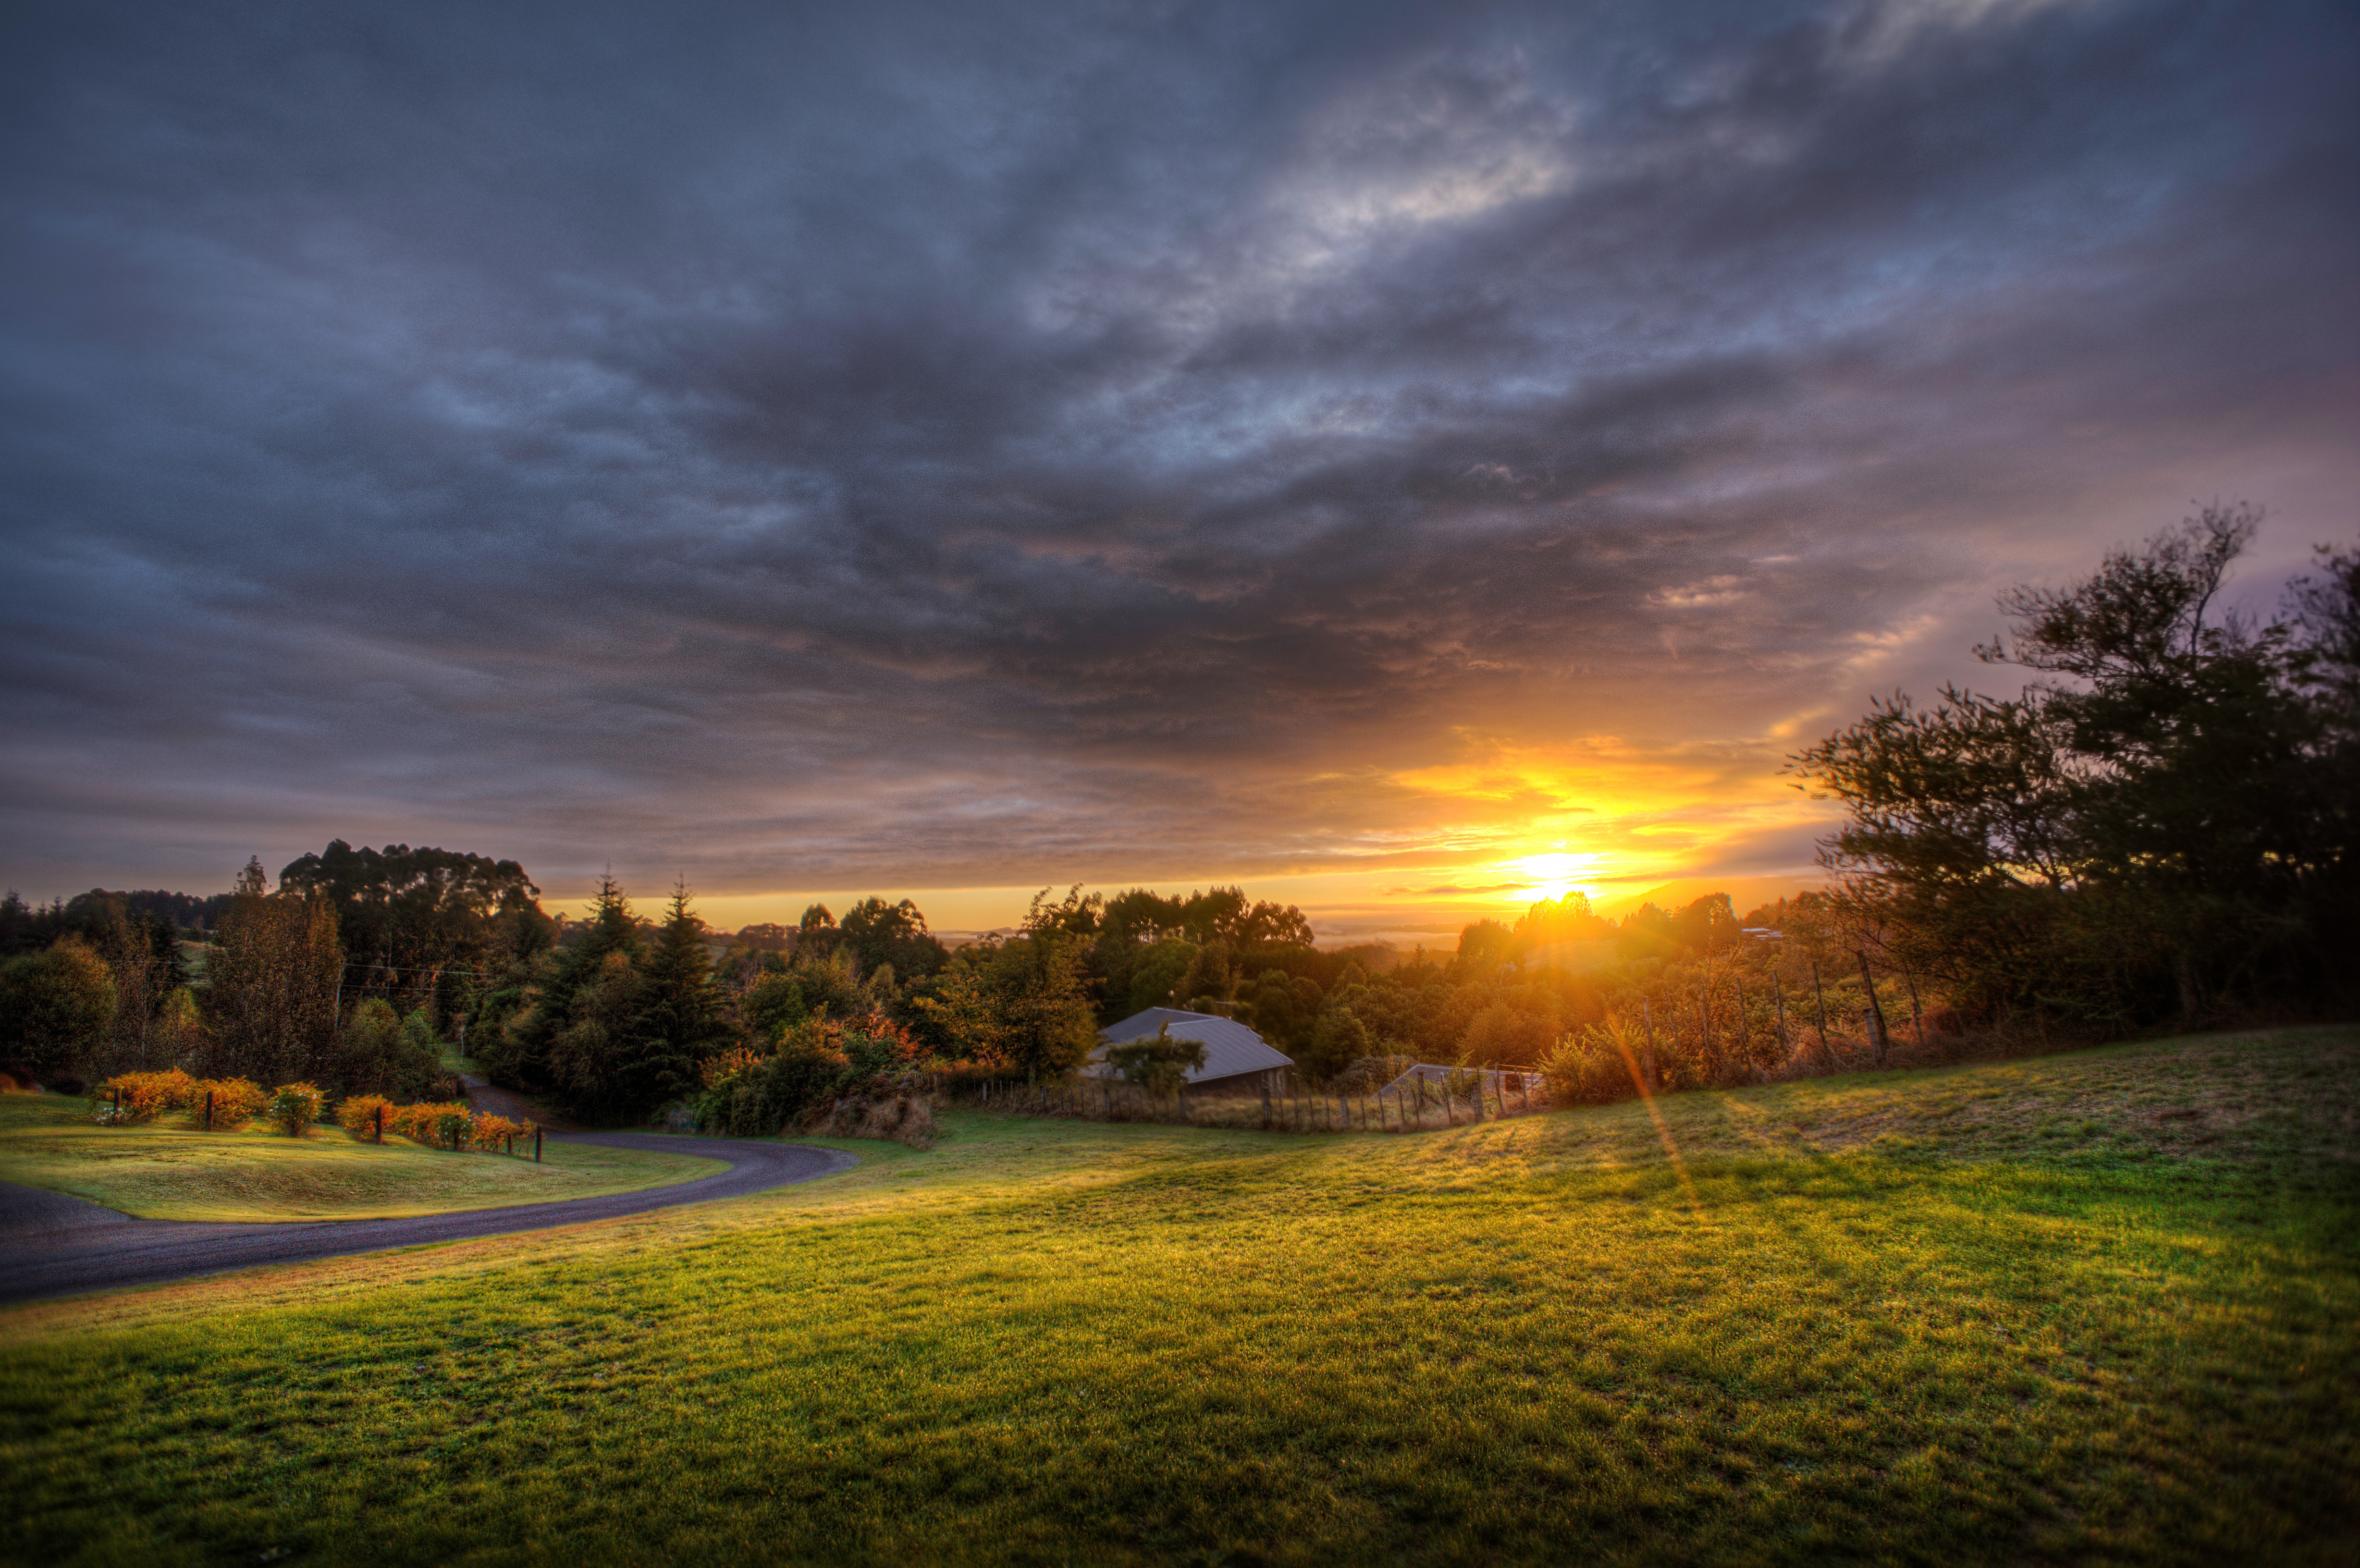
landscape, tree, nature, forest, grass, horizon, light, cloud, sky, sun, sunrise, sunset, field, farm, meadow, countryside, sunlight, morning, building, dawn, atmosphere, dark, dusk, evening, reflection, autumn, weather, storm, farmland, trees, clouds, vegetation, farmhouse, after, rural area, meteorological phenomenon